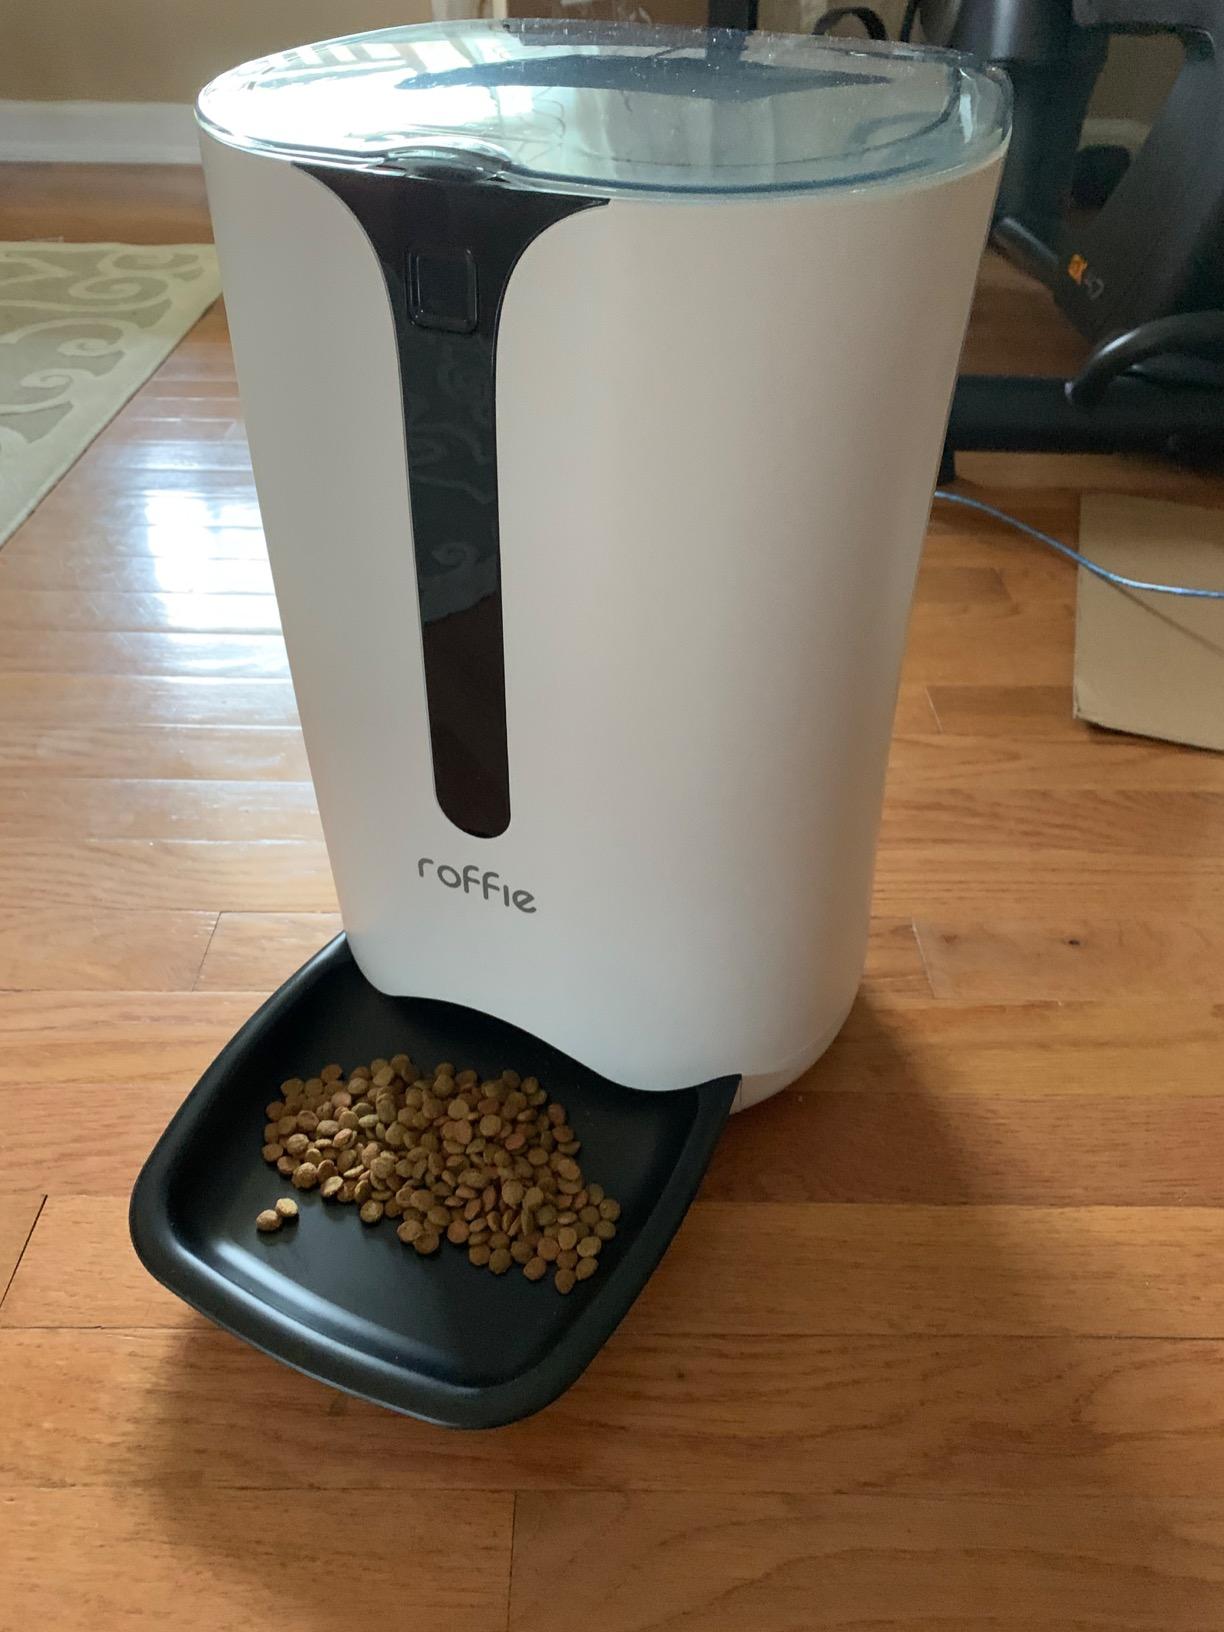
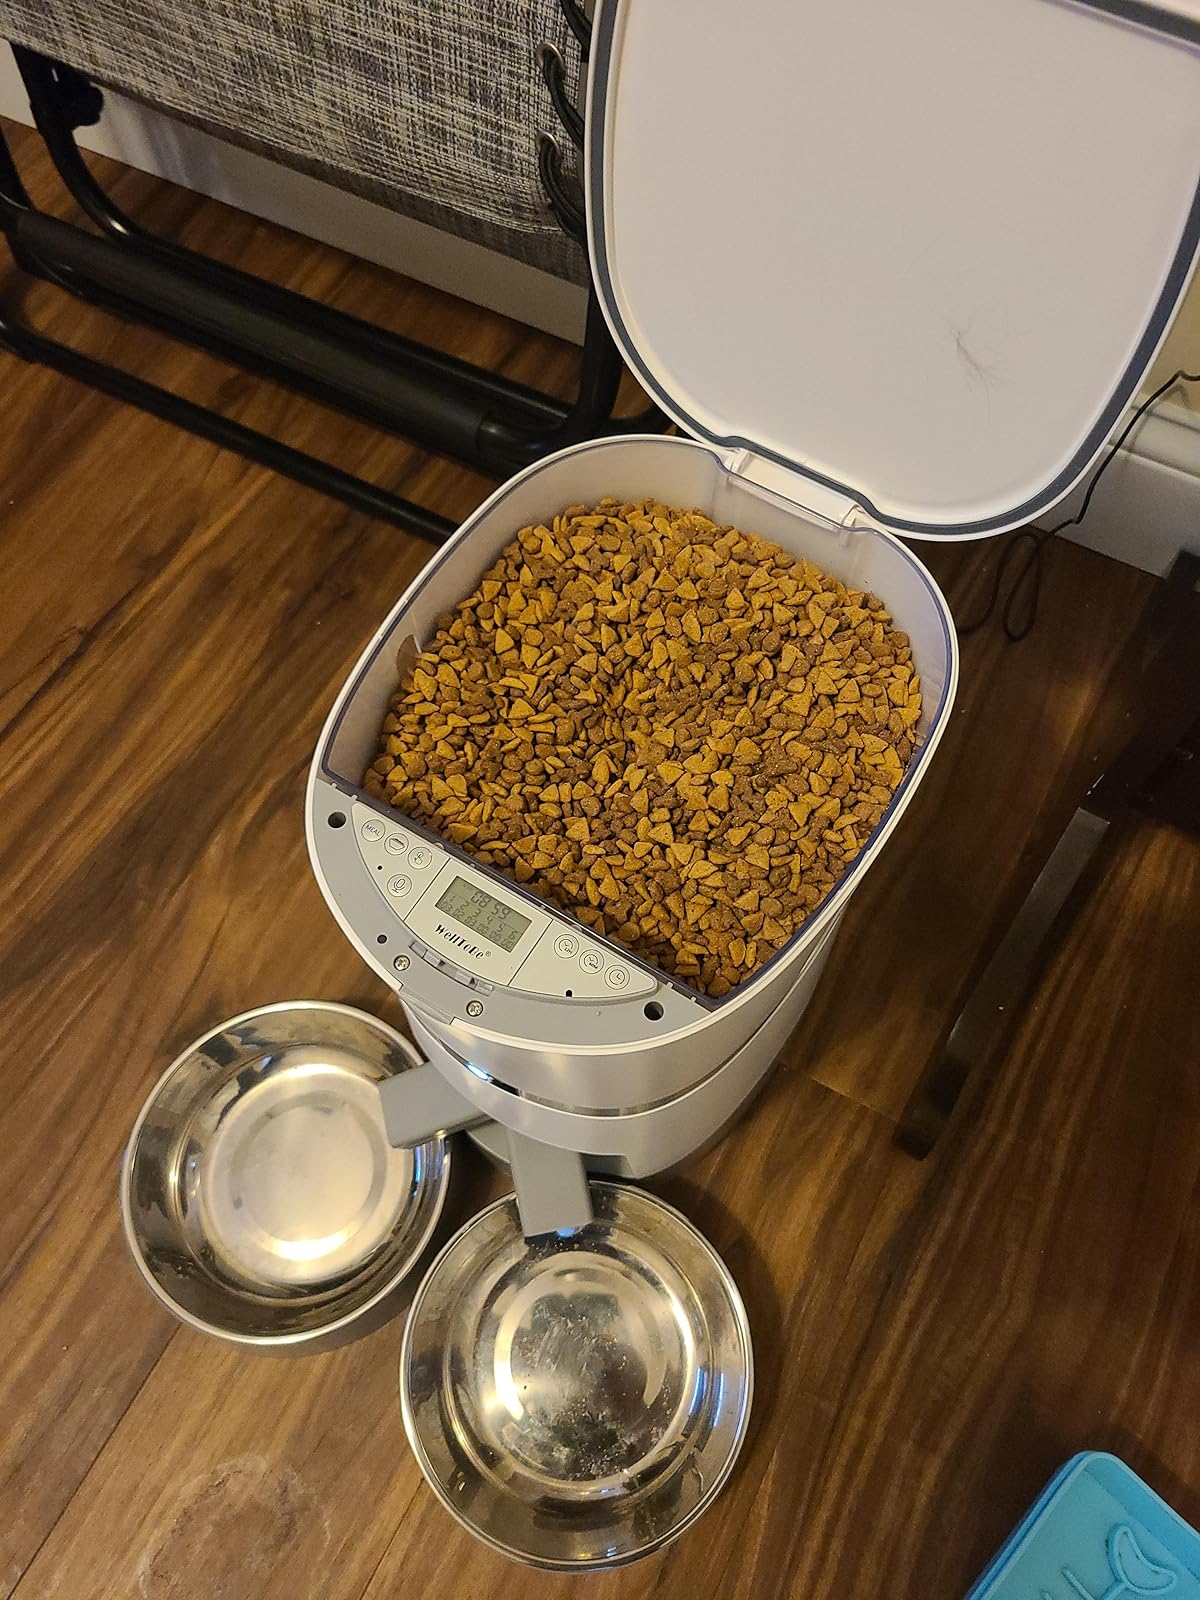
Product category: items_feeder
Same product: no